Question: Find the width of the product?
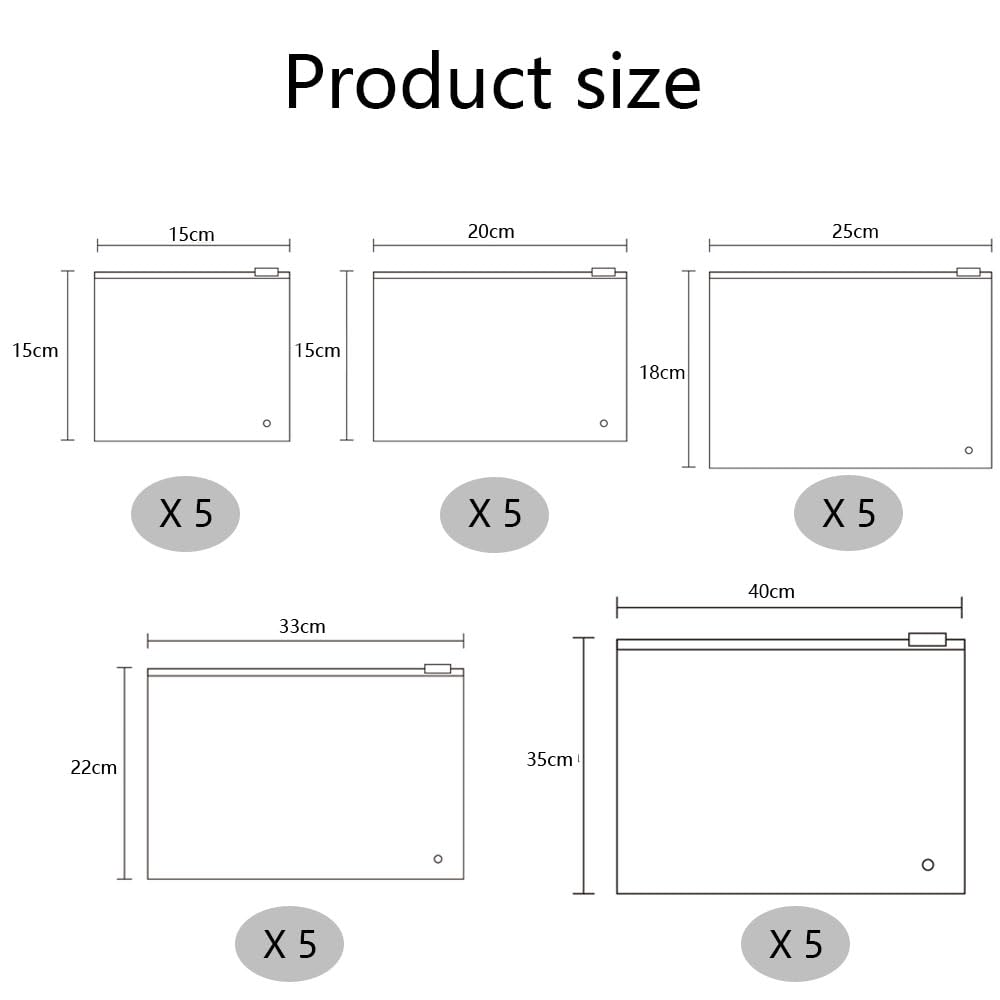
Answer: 25.0 centimetre